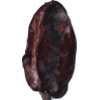
Label: carambola